Motor-vehicle inspection (Japan)

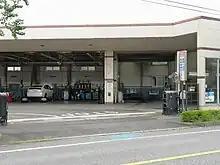
Aichi Toyota Anjo Shaken center (2021)

, a contraction of , is the name of the vehicle inspection program in Japan for motor vehicles over 250 cc in engine displacement.